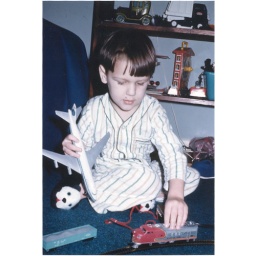
Rob & train about to be crashed into by plane